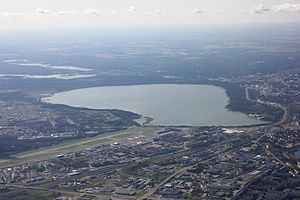
Ülemistesøen / Billeder
Ülemistesøen er den største af de søer som omgiver Tallinn, Estlands hovedstad. Søen er 4,1 km lang og 3,2 km bred og har et areal på omkring 9,4 km².